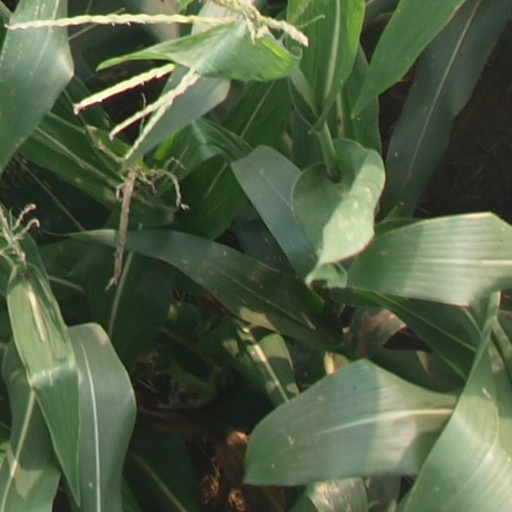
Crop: maize; corn